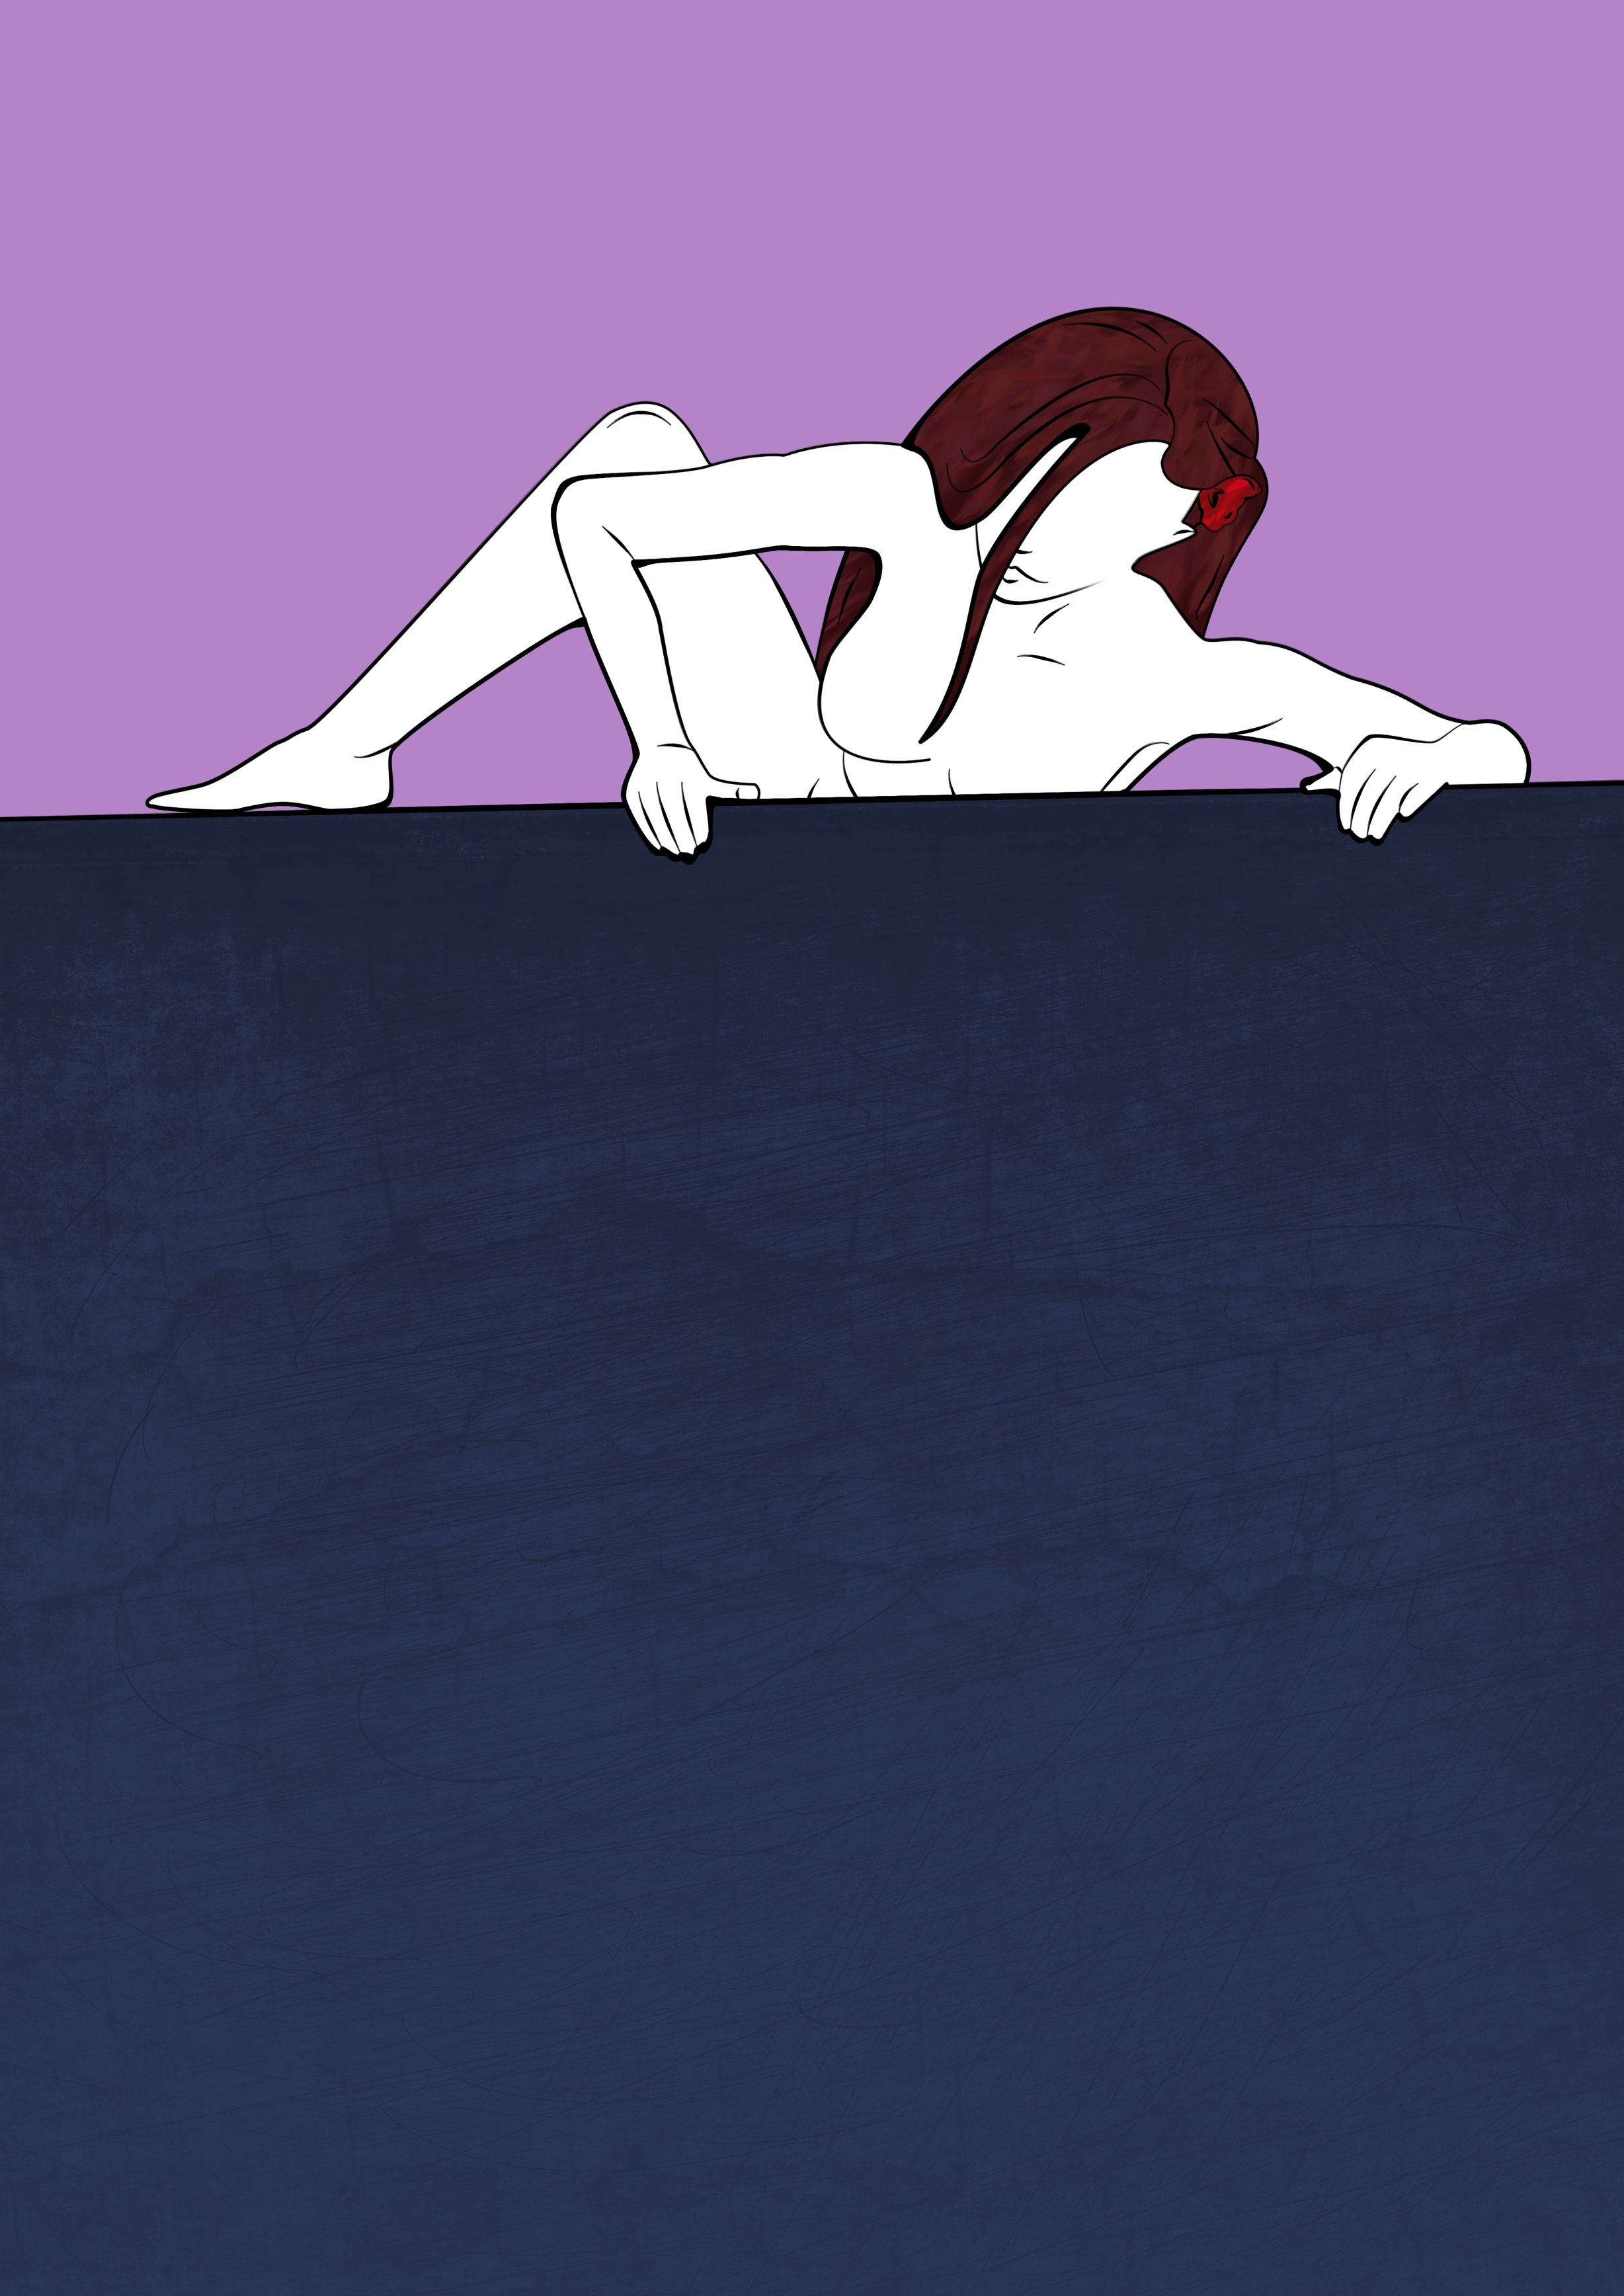
woman, silhouette, wall, obstacle, problem, blockage, overcoming, self improvement, challenge, winner, handicap, purple, cartoon, violet, fictional character, art, sky, illustration, wing, font, computer wallpaper, angle, mythical creature